Santee station

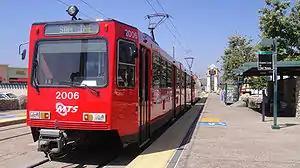
Green Line trolley at Santee, 2009

Santee station opened on August 26, 1995, as the new terminus of the East Line (renamed the Orange Line in 1997), marking the fourth segment to open on the line. In 2005, the Orange Line was truncated to (and later ) and service to Santee was replaced by the Green Line. The truncation was originally due to the fact that the path between Gillespie Field and Santee Town Center is single tracked, and having two lines running on that route would cause operational issues.